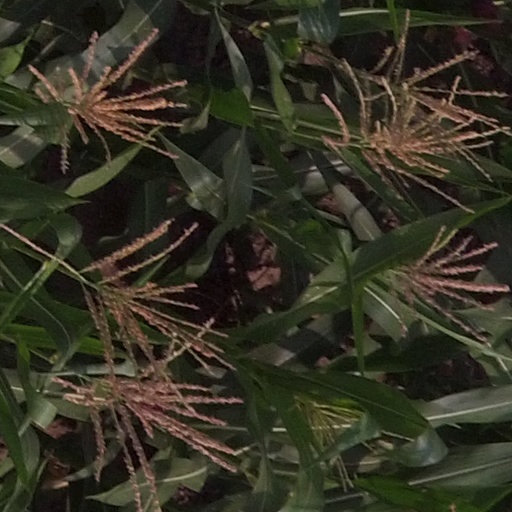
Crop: maize; corn